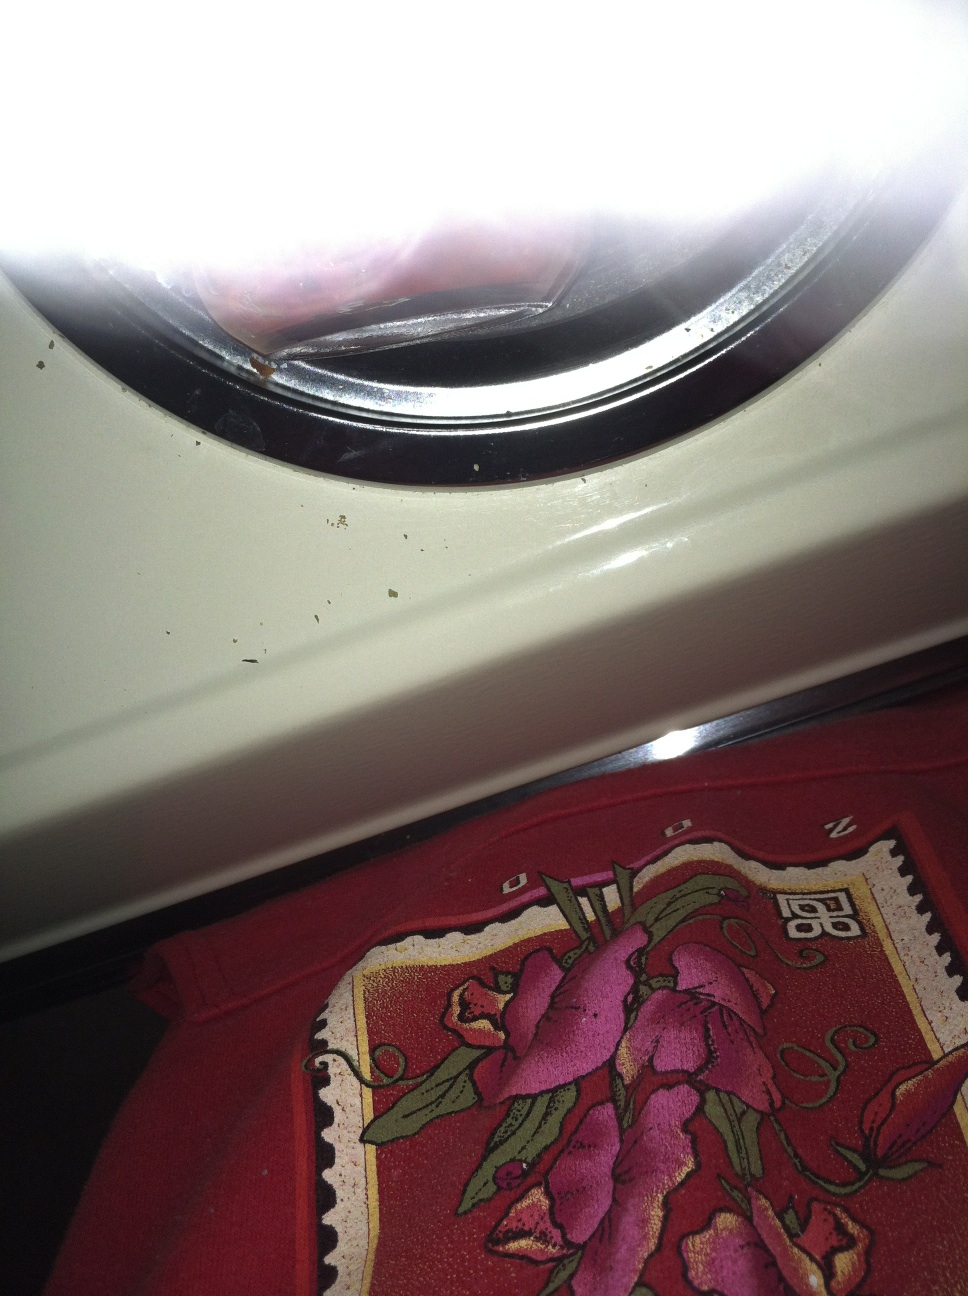Question: What is in this jar?
Answer: unanswerable